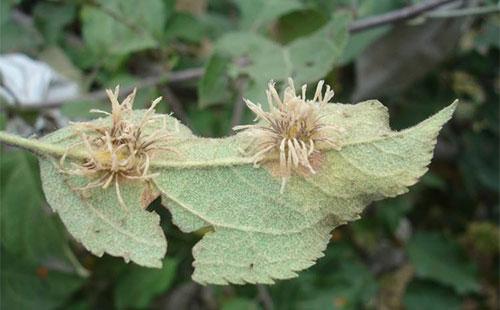
Plant: Apple
Disease: apple rust